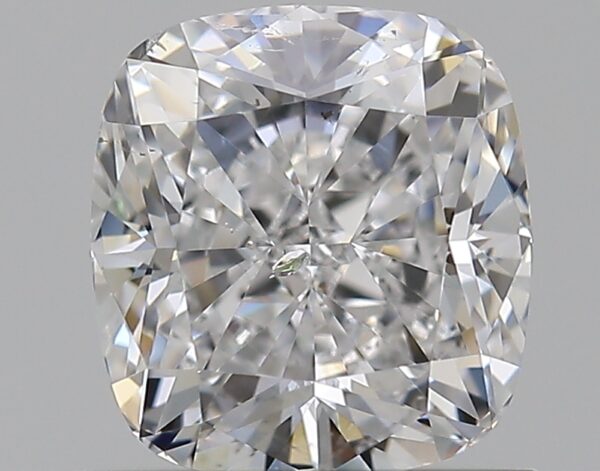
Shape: cushion
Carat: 1.01
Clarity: SI2
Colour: D
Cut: EX
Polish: EX
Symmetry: EX
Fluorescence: F
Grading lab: GIA
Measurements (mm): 5.92 x 5.48 x 3.76